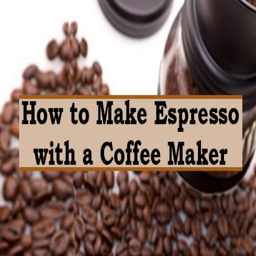
how to make espresso with a coffee maker